Role of Christianity in civilization

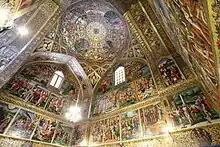
The Vank Cathedral. The Armenians moved into the Jolfa district of Isfahan and were free to build their prayer houses, eventually becoming an integral part of the society.

A hospital and medical training center existed at Gundeshapur. The city of Gundeshapur was founded in 271 by the Sassanid king Shapur I. It was one of the major cities in Khuzestan province of the Persian empire in what is today Iran. A large percentage of the population were Syriacs, most of whom were Christians. Under the rule of Khosrau I, refuge was granted to Greek Nestorian Christian philosophers including the scholars of the Persian School of Edessa (Urfa) (also called the Academy of Athens), a Christian theological and medical university. These scholars made their way to Gundeshapur in 529 following the closing of the academy by Emperor Justinian. They were engaged in medical sciences and initiated the first translation projects of medical texts. The arrival of these medical practitioners from Edessa marks the beginning of the hospital and medical center at Gundeshapur. It included a medical school and hospital (bimaristan), a pharmacology laboratory, a translation house, a library and an observatory. Indian doctors also contributed to the school at Gundeshapur, most notably the medical researcher Mankah. Later after Islamic invasion, the writings of Mankah and of the Indian doctor Sustura were translated into Arabic at Baghdad. Daud al-Antaki was one of the last generation of influential Arab Christian writers.